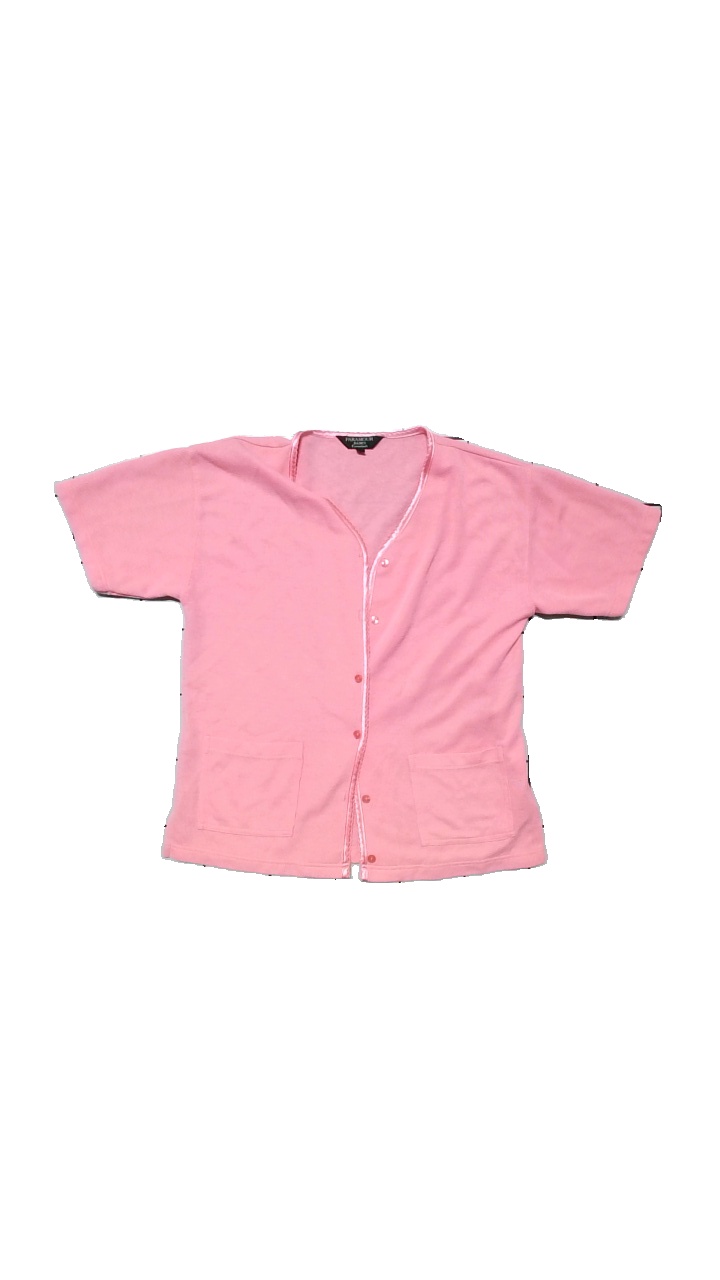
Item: Top (Ladies)
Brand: Paramour
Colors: Pink
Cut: Oversize
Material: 75%Polyester,25%Cotton
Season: Spring
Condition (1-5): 3
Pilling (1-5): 3
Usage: Export
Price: <50